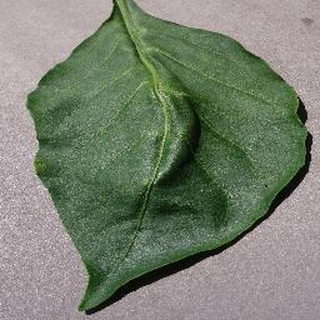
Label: healthy_bell_pepper